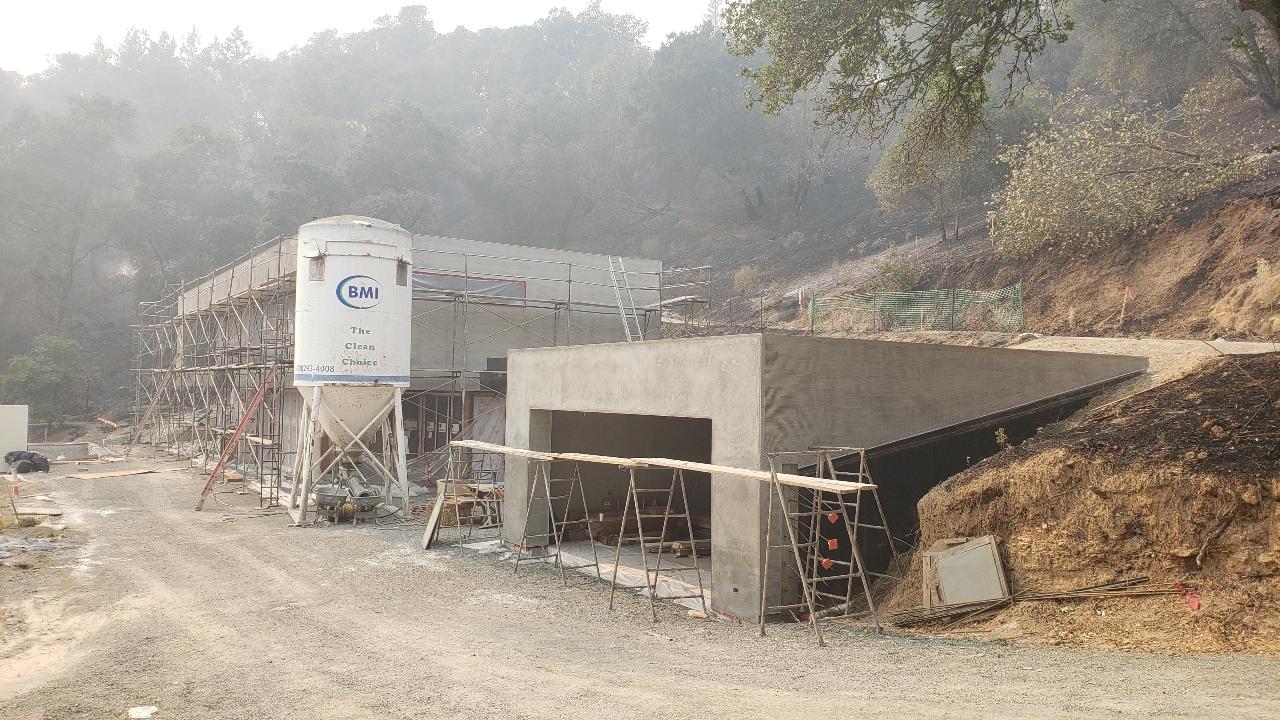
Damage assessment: no_damage